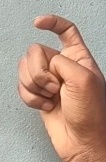
ASL sign: X